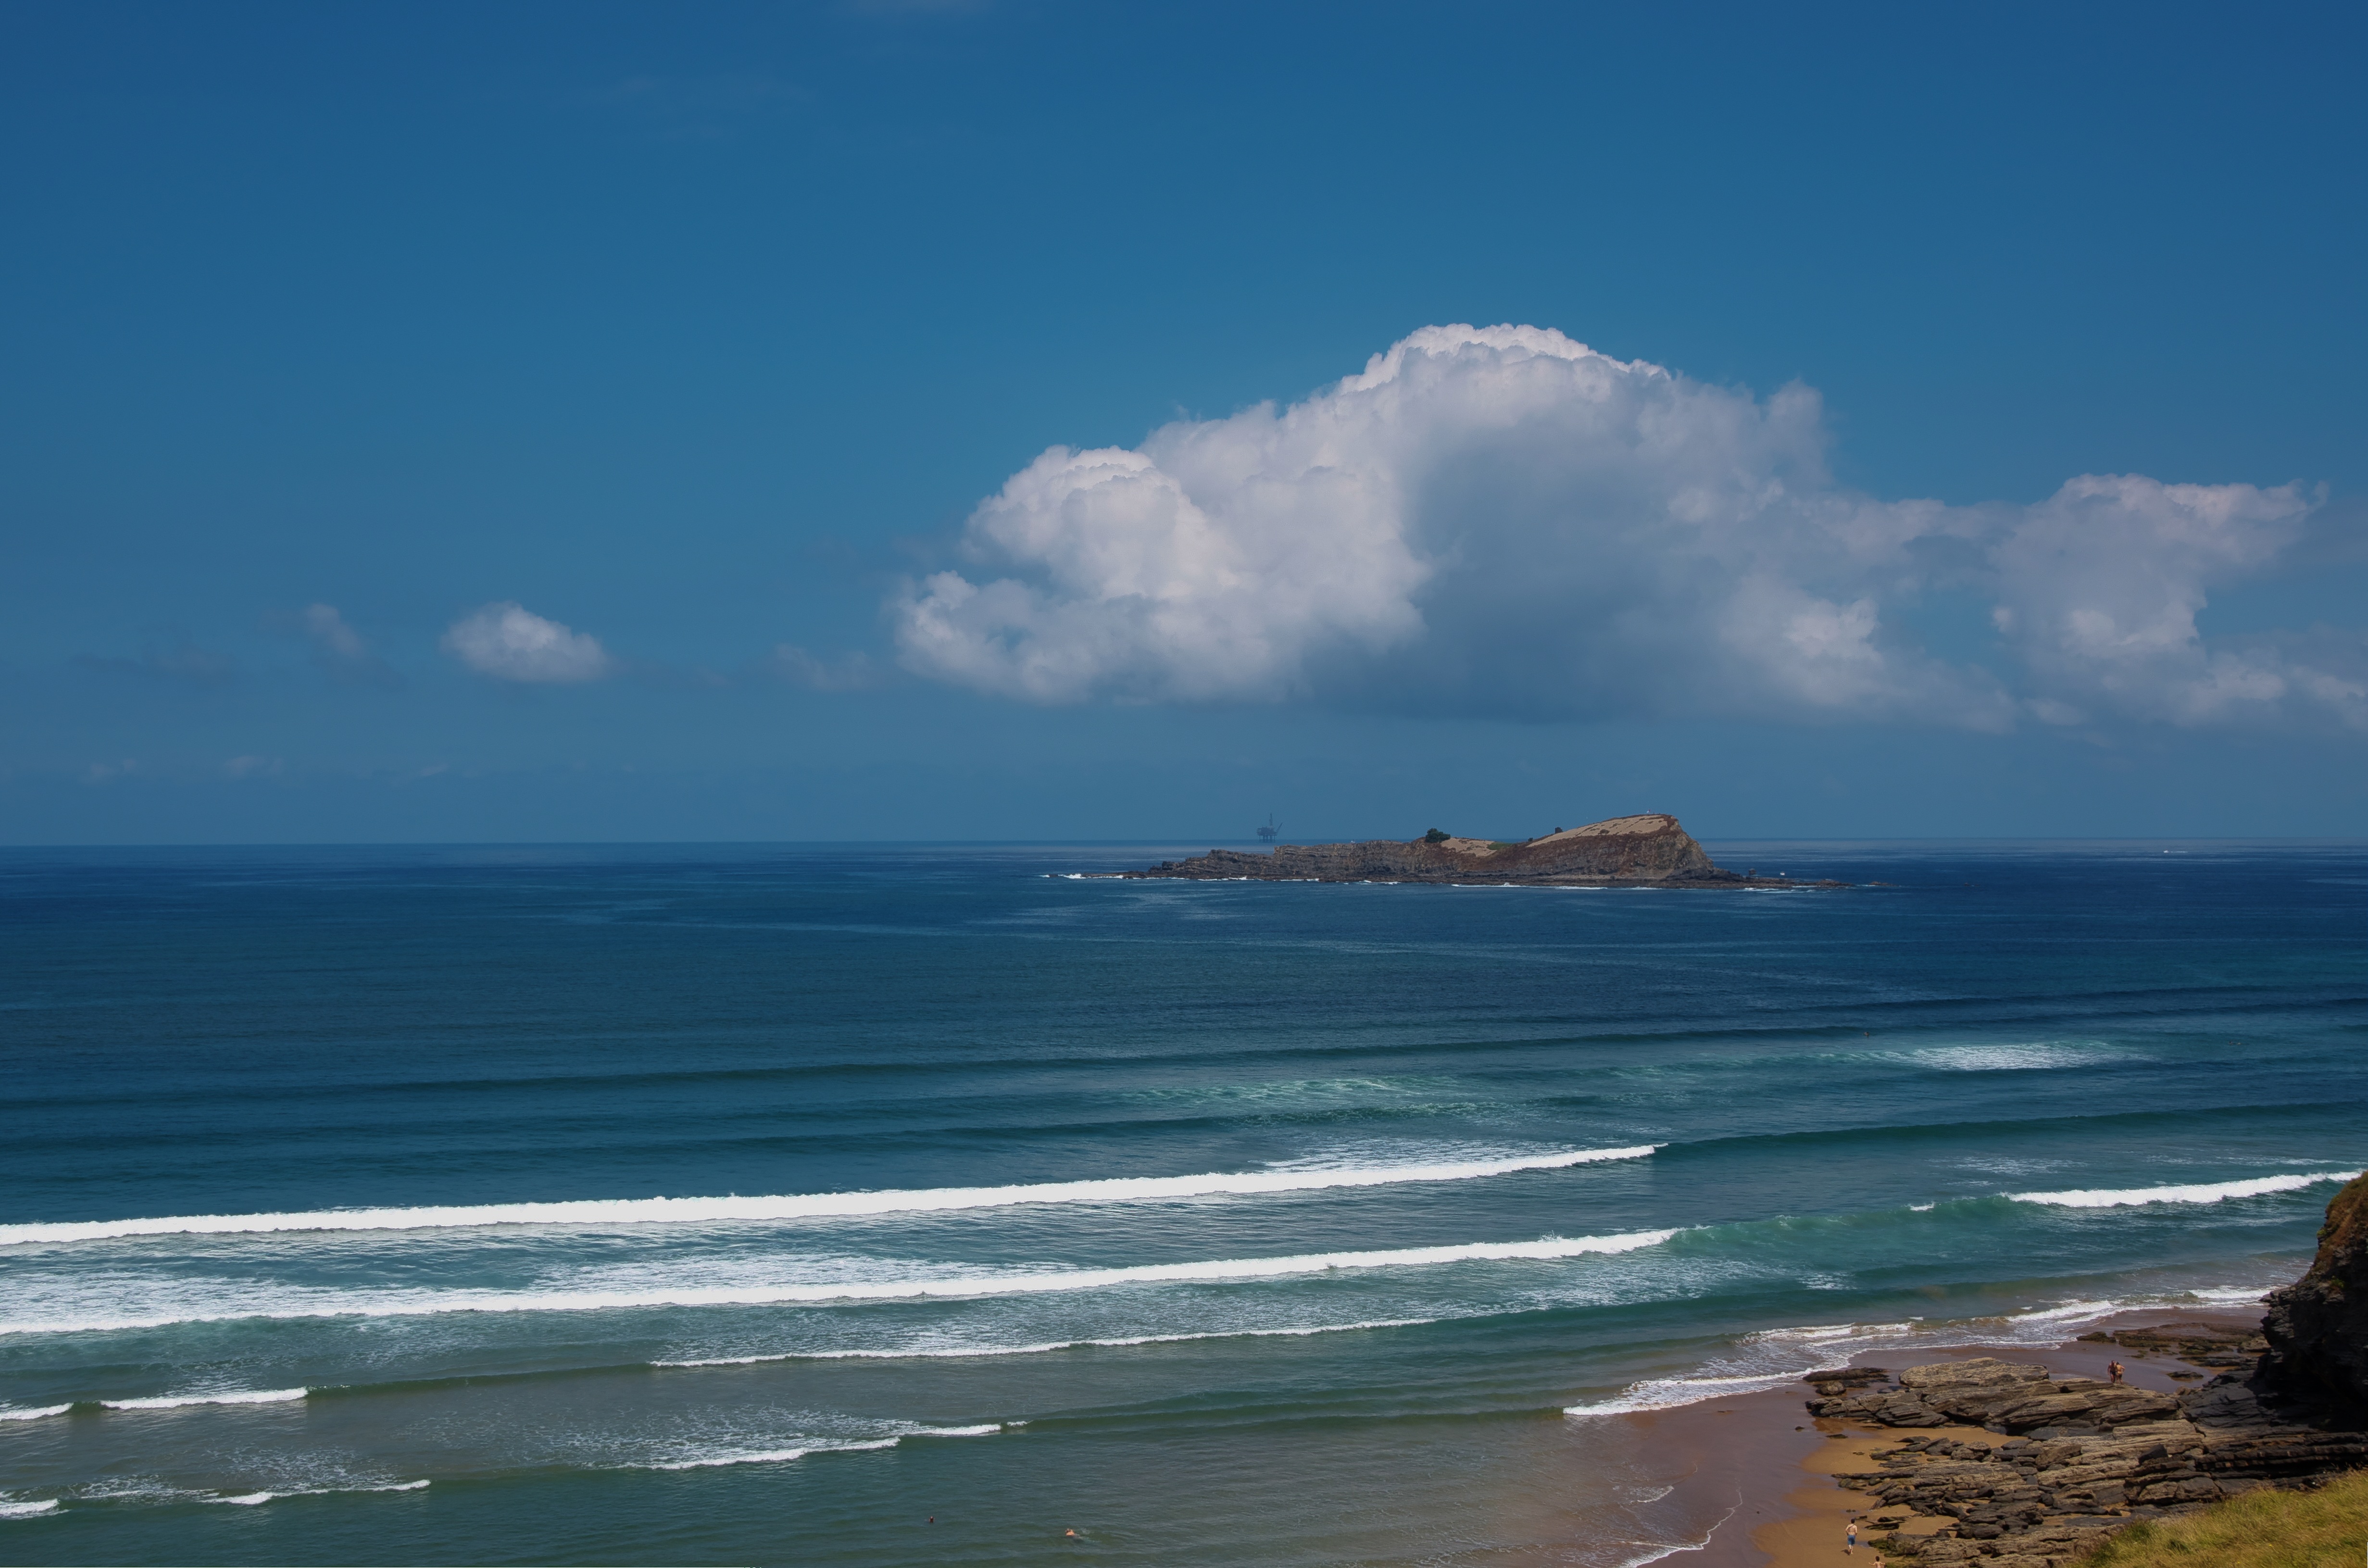
beach, landscape, sea, coast, water, nature, sand, ocean, horizon, cloud, sky, shore, wave, cliff, dusk, bay, terrain, body of water, clouds, costa, cape, wind wave